USS Belleau Wood (CVL-24)

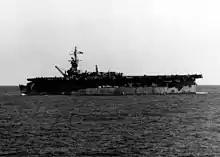
"Belleau Wood" off Iwo Jima in February 1945

The American fleet then began operations to prepare for its next major amphibious assault in the central Pacific: the invasion of the Philippines. After refueling at sea on 7 October, the fast carrier task force got underway to begin a series of raids on nearby targets that would try to interfere with the coming invasion, beginning with the Ryukyu Islands. Three days later, the carriers raided airfields on Okinawa and two other islands in the group, destroying dozens of Japanese aircraft and many coastal ships. The carriers then turned south, struck airfields on Luzon in the northern Philippines, before turning west to raid the island of Formosa. In the course of the so-called Formosa Air Battle, which lasted from 12 to 16 October, "Belleau Wood" carried out a series of raids against Japanese infrastructure on the island, claiming to have destroyed five aircraft in strikes on airfields. Her fighters on CAP also shot down three Zeros, a Ki-43 fighter, and five G4M bombers that attempted to hit the carriers on 13 October. Later that day, another six G4Ms slipped through the CAP aircraft, but "Belleau Wood"s anti-aircraft guns assisted with the destruction of four of the bombers.